Morris Isaacson High School

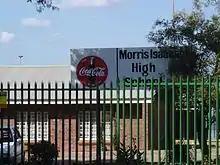
Morris Isaacson High School sign sponsored by Coca-Cola

The school was named for Morris Isaacson who was a Lithuanian Jewish immigrant in 1896. He had become wealthy by trading and he set up a fund for black students to complete their education to university level. It was Isaacson who funded this school. Isaacson gave enough money to build a school with ten classrooms and it opened in 1956 with 300 pupils when it was called "Mohloding School".